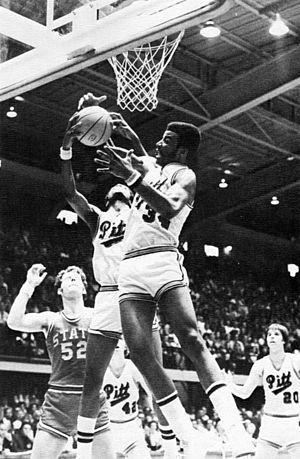
William R. « Billy » Knight, né le 9 juin 1952 à Braddock dans le Comté d'Allegheny en Pennsylvanie, est un ancien joueur américain de basket-ball qui est aujourd'hui vice-président exécutif des Atlanta Hawks.
Le Limoges Cercle Saint-Pierre, encore appelé Limoges CSP ou CSP, est un club de basket-ball français, créé en 1929 et basé à Limoges.
Cet article présente l'histoire du Limoges Cercle Saint-Pierre.